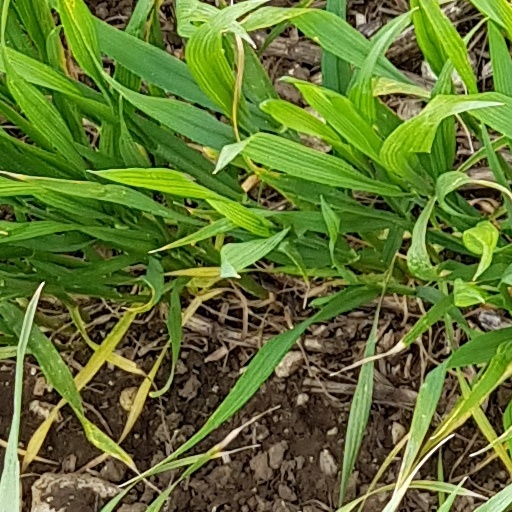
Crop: wheat